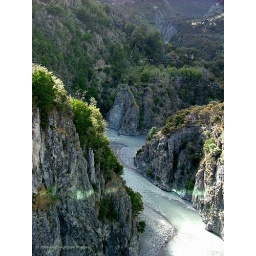
View from the train near the Broken creek viaduct.; the light patches on the rock are light reflecting off the train windows.